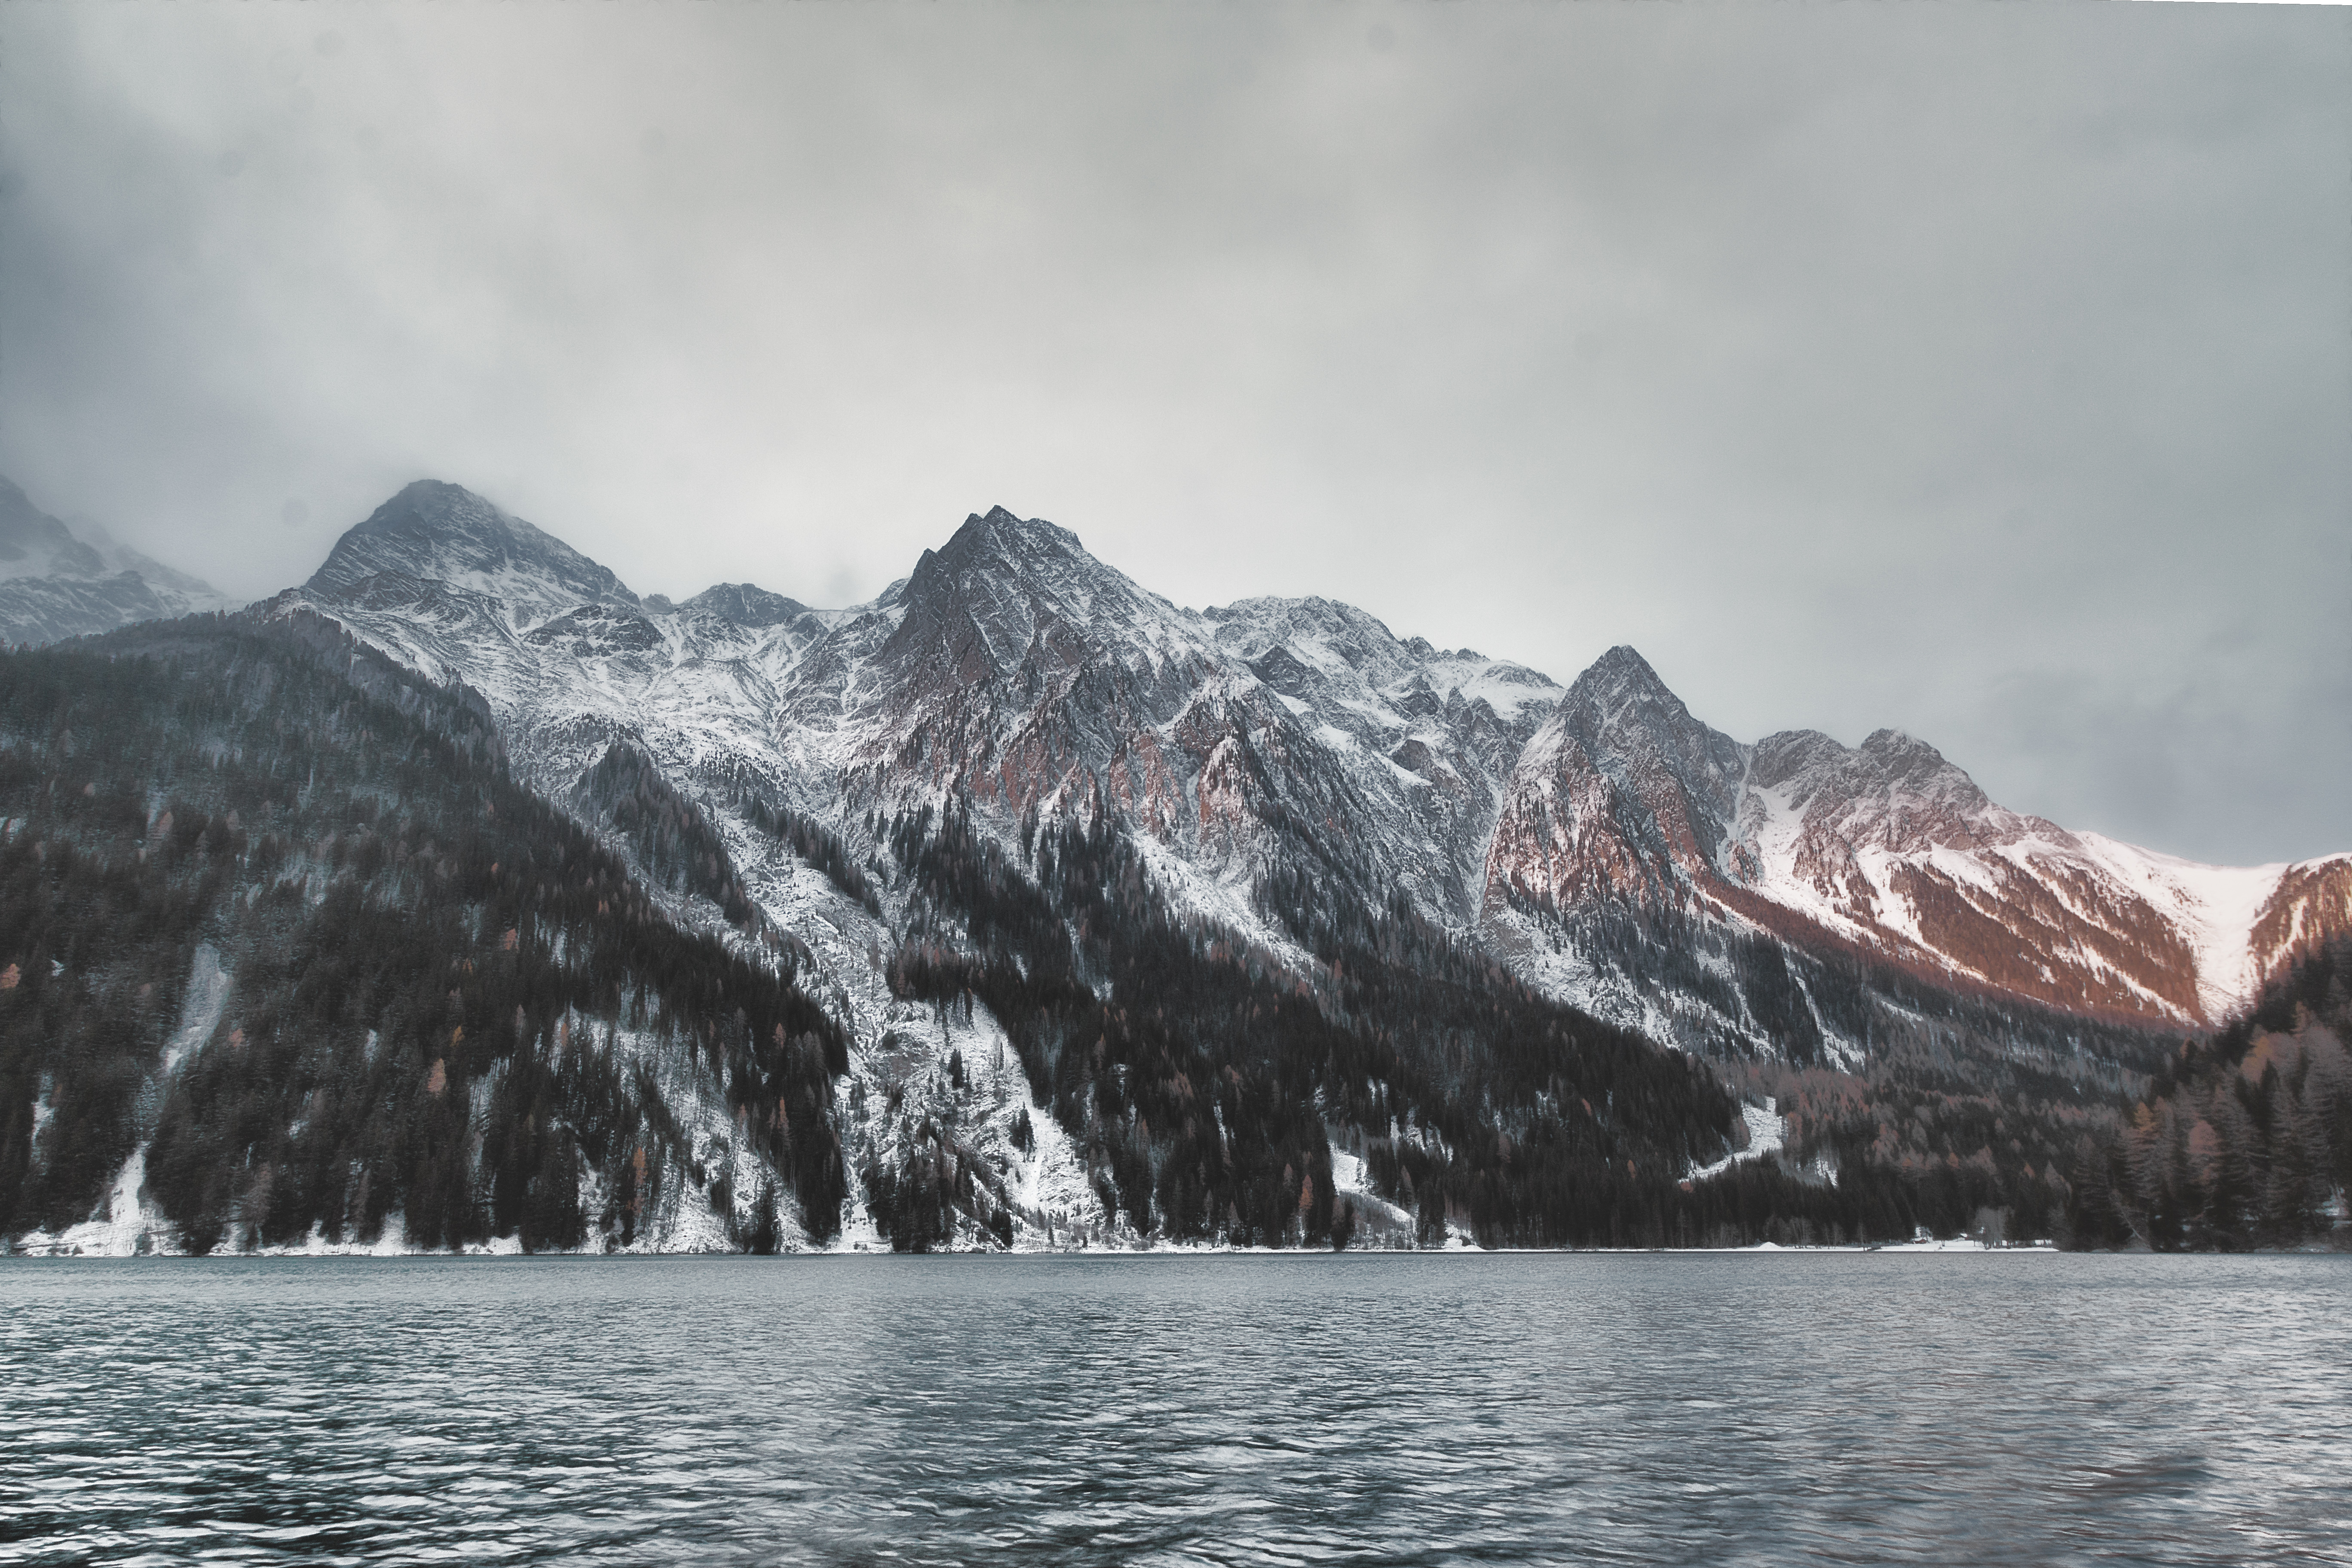
mountain, mountainous landforms, mountain range, water, nature, sky, sound, wilderness, fjord, glacial landform, alps, lake, cloud, highland, tree, moraine, ridge, glacier, massif, sea, fell, landscape, snow, mount scenery, hill, national park, ice, coastal and oceanic landforms, photography, ocean, bay, winter, glacial lake, coast, bank, terrain, summit, inlet, world, ice cap, vacation, cliff, tourism, channel